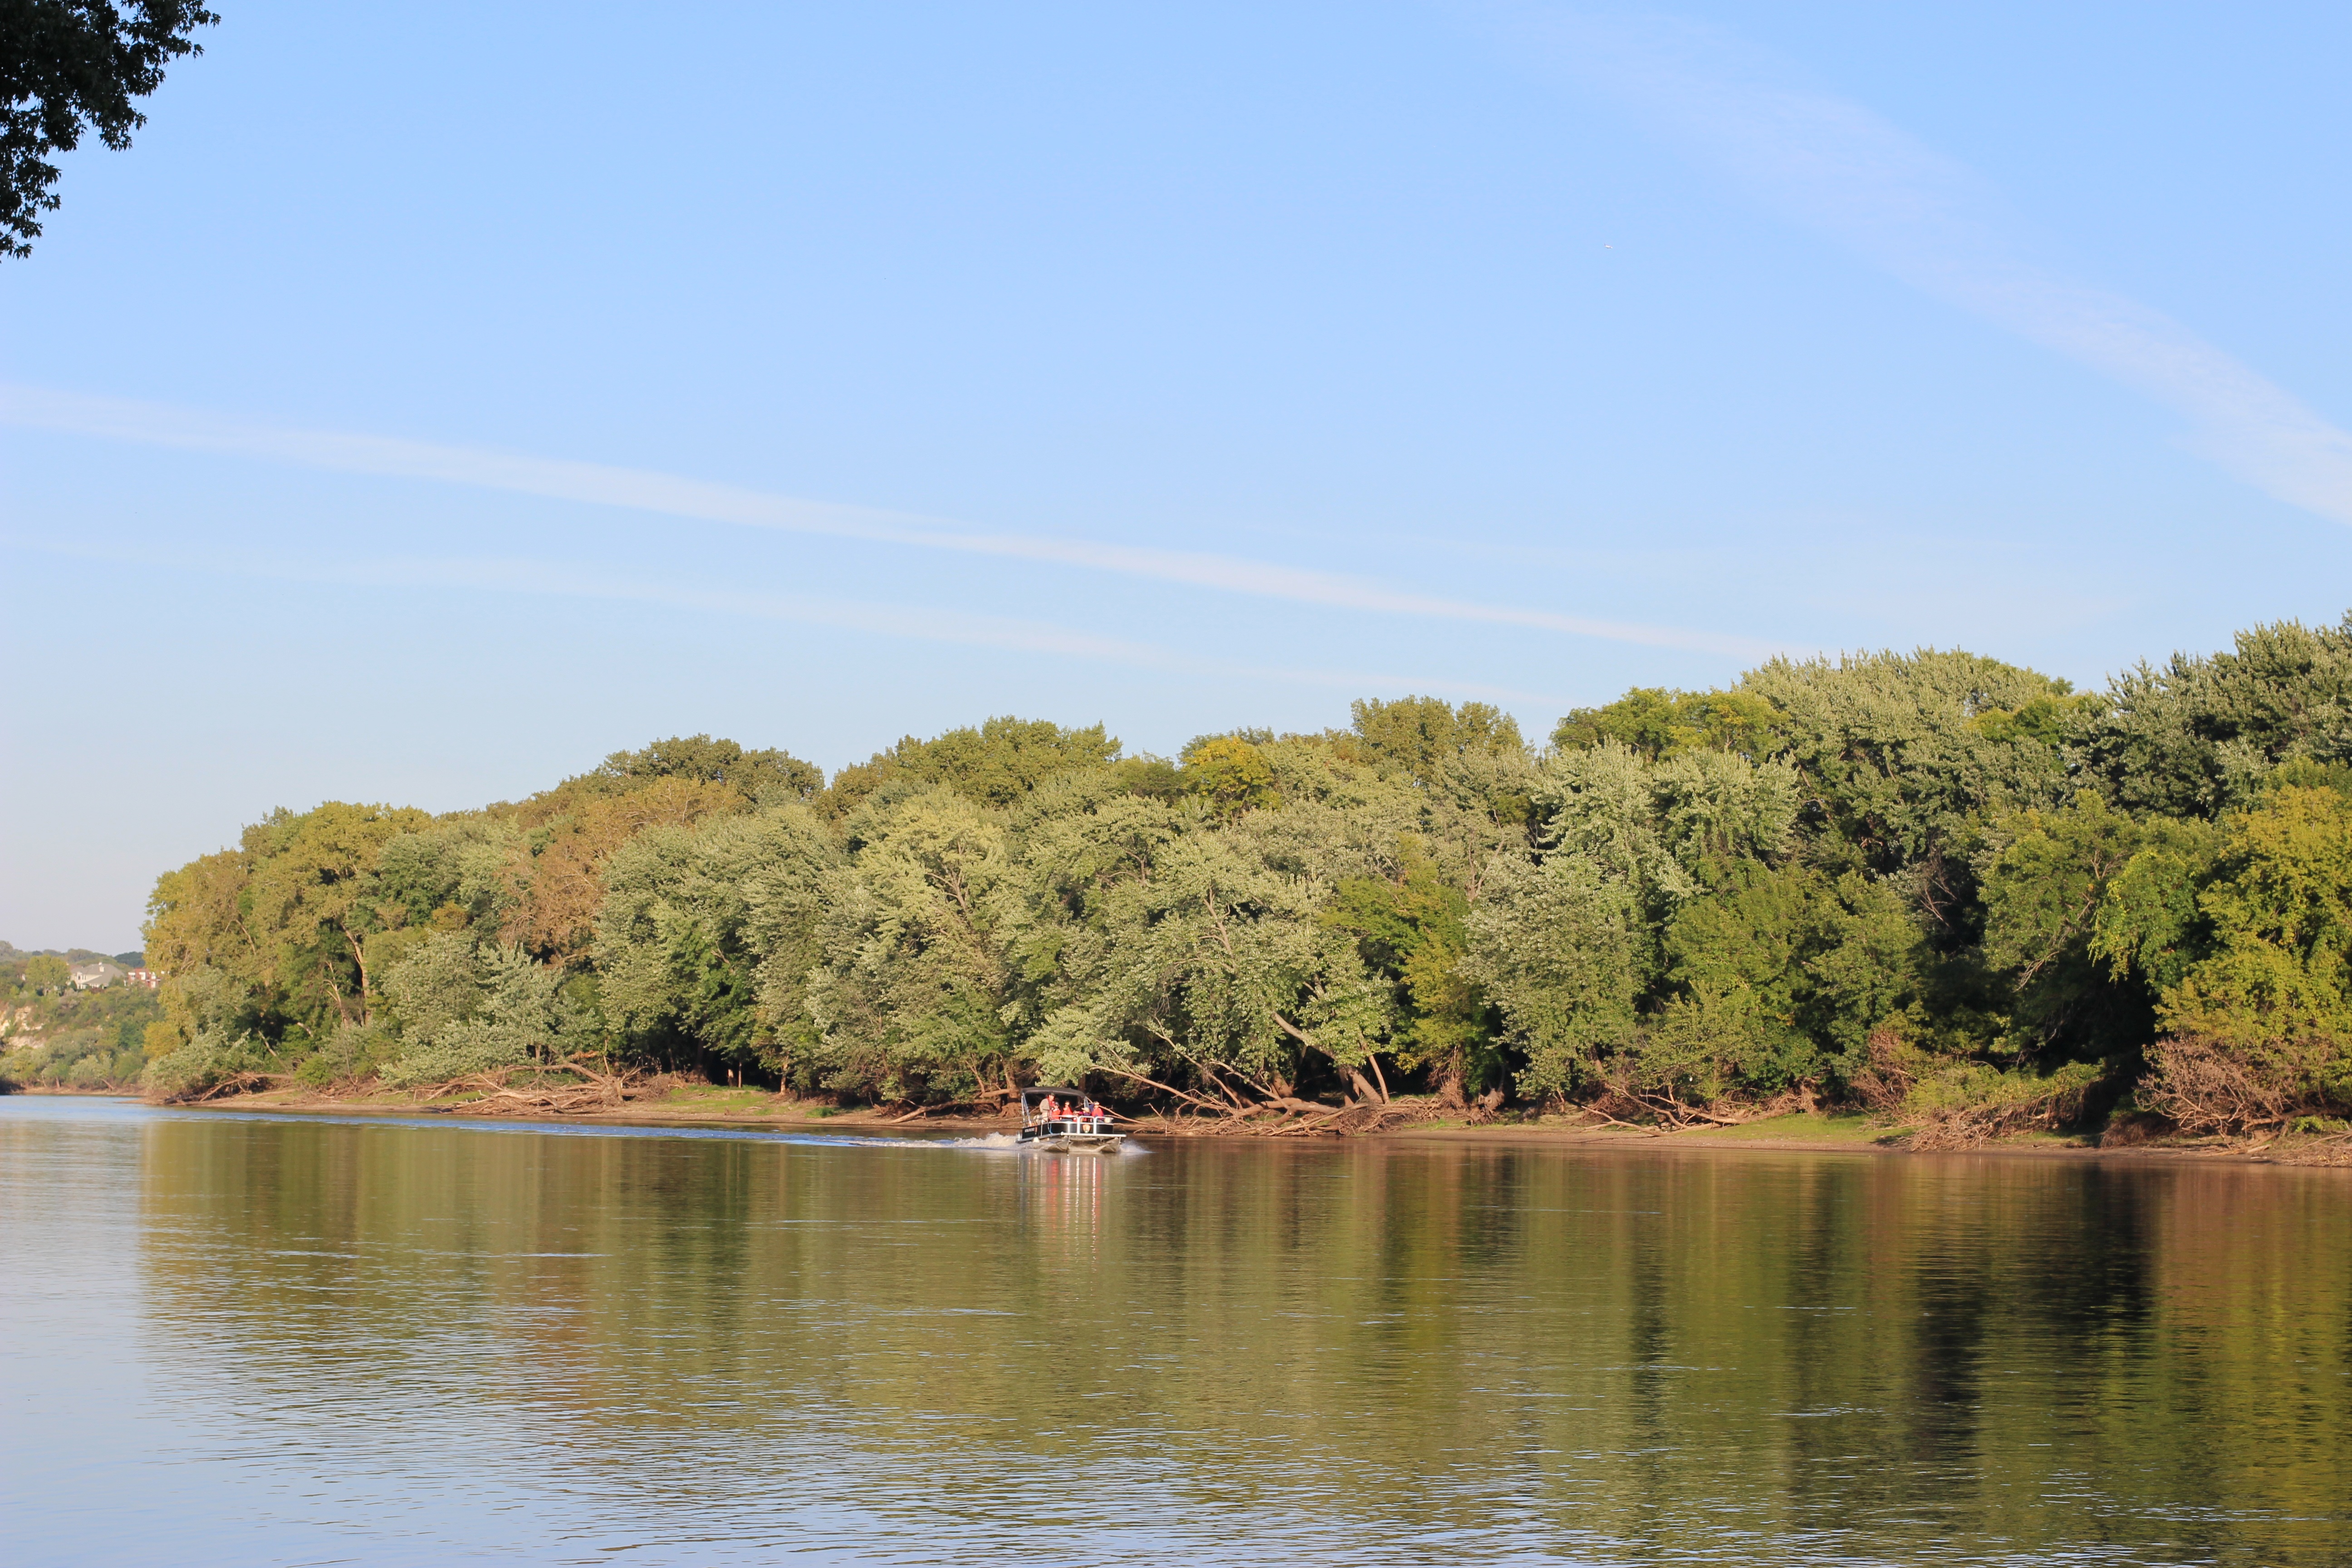
tree, water, nature, forest, lake, river, pond, reflection, america, bay, reservoir, body of water, loch, mississippi